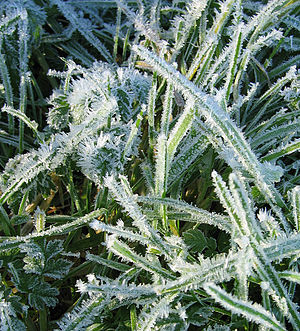
Rimfrost
Græsblade dækket af rimfrost.
"Rimfrost er deposition af vanddamp til iskrystaller, der afsættes, når luftens temperatur falder under dugpunktet i frostvejr. Typisk falder rim om natten frem til kl. 4, når det er skyfrit og vindstille. Når det er vindstille og koldt, afkøles jordoverfladen fordi den mister varme ved udståling, og især i dalsænkninger og dannes ""frostlommer"". Især om efteråret frigives vanddamp fra jorden og vådområder, som også sublimerer, når der er vindstille og frost.